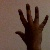
The image shows a hand gesture representing the number 5 in Indian Sign Language.